Describe the emotion expressed in this image:  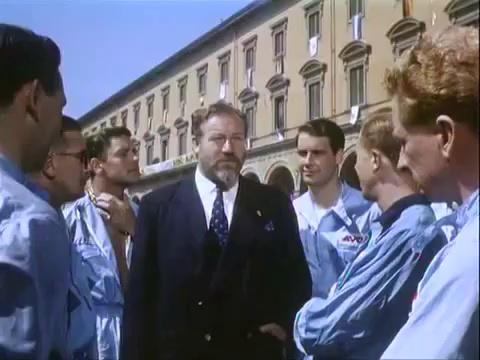
This person displays Pain, valence and arousal with high intensity.